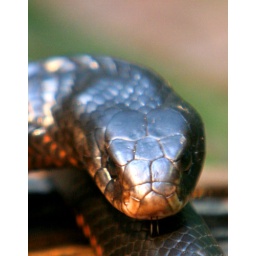
This red belly black snake was mating and we were in his way - he was angry